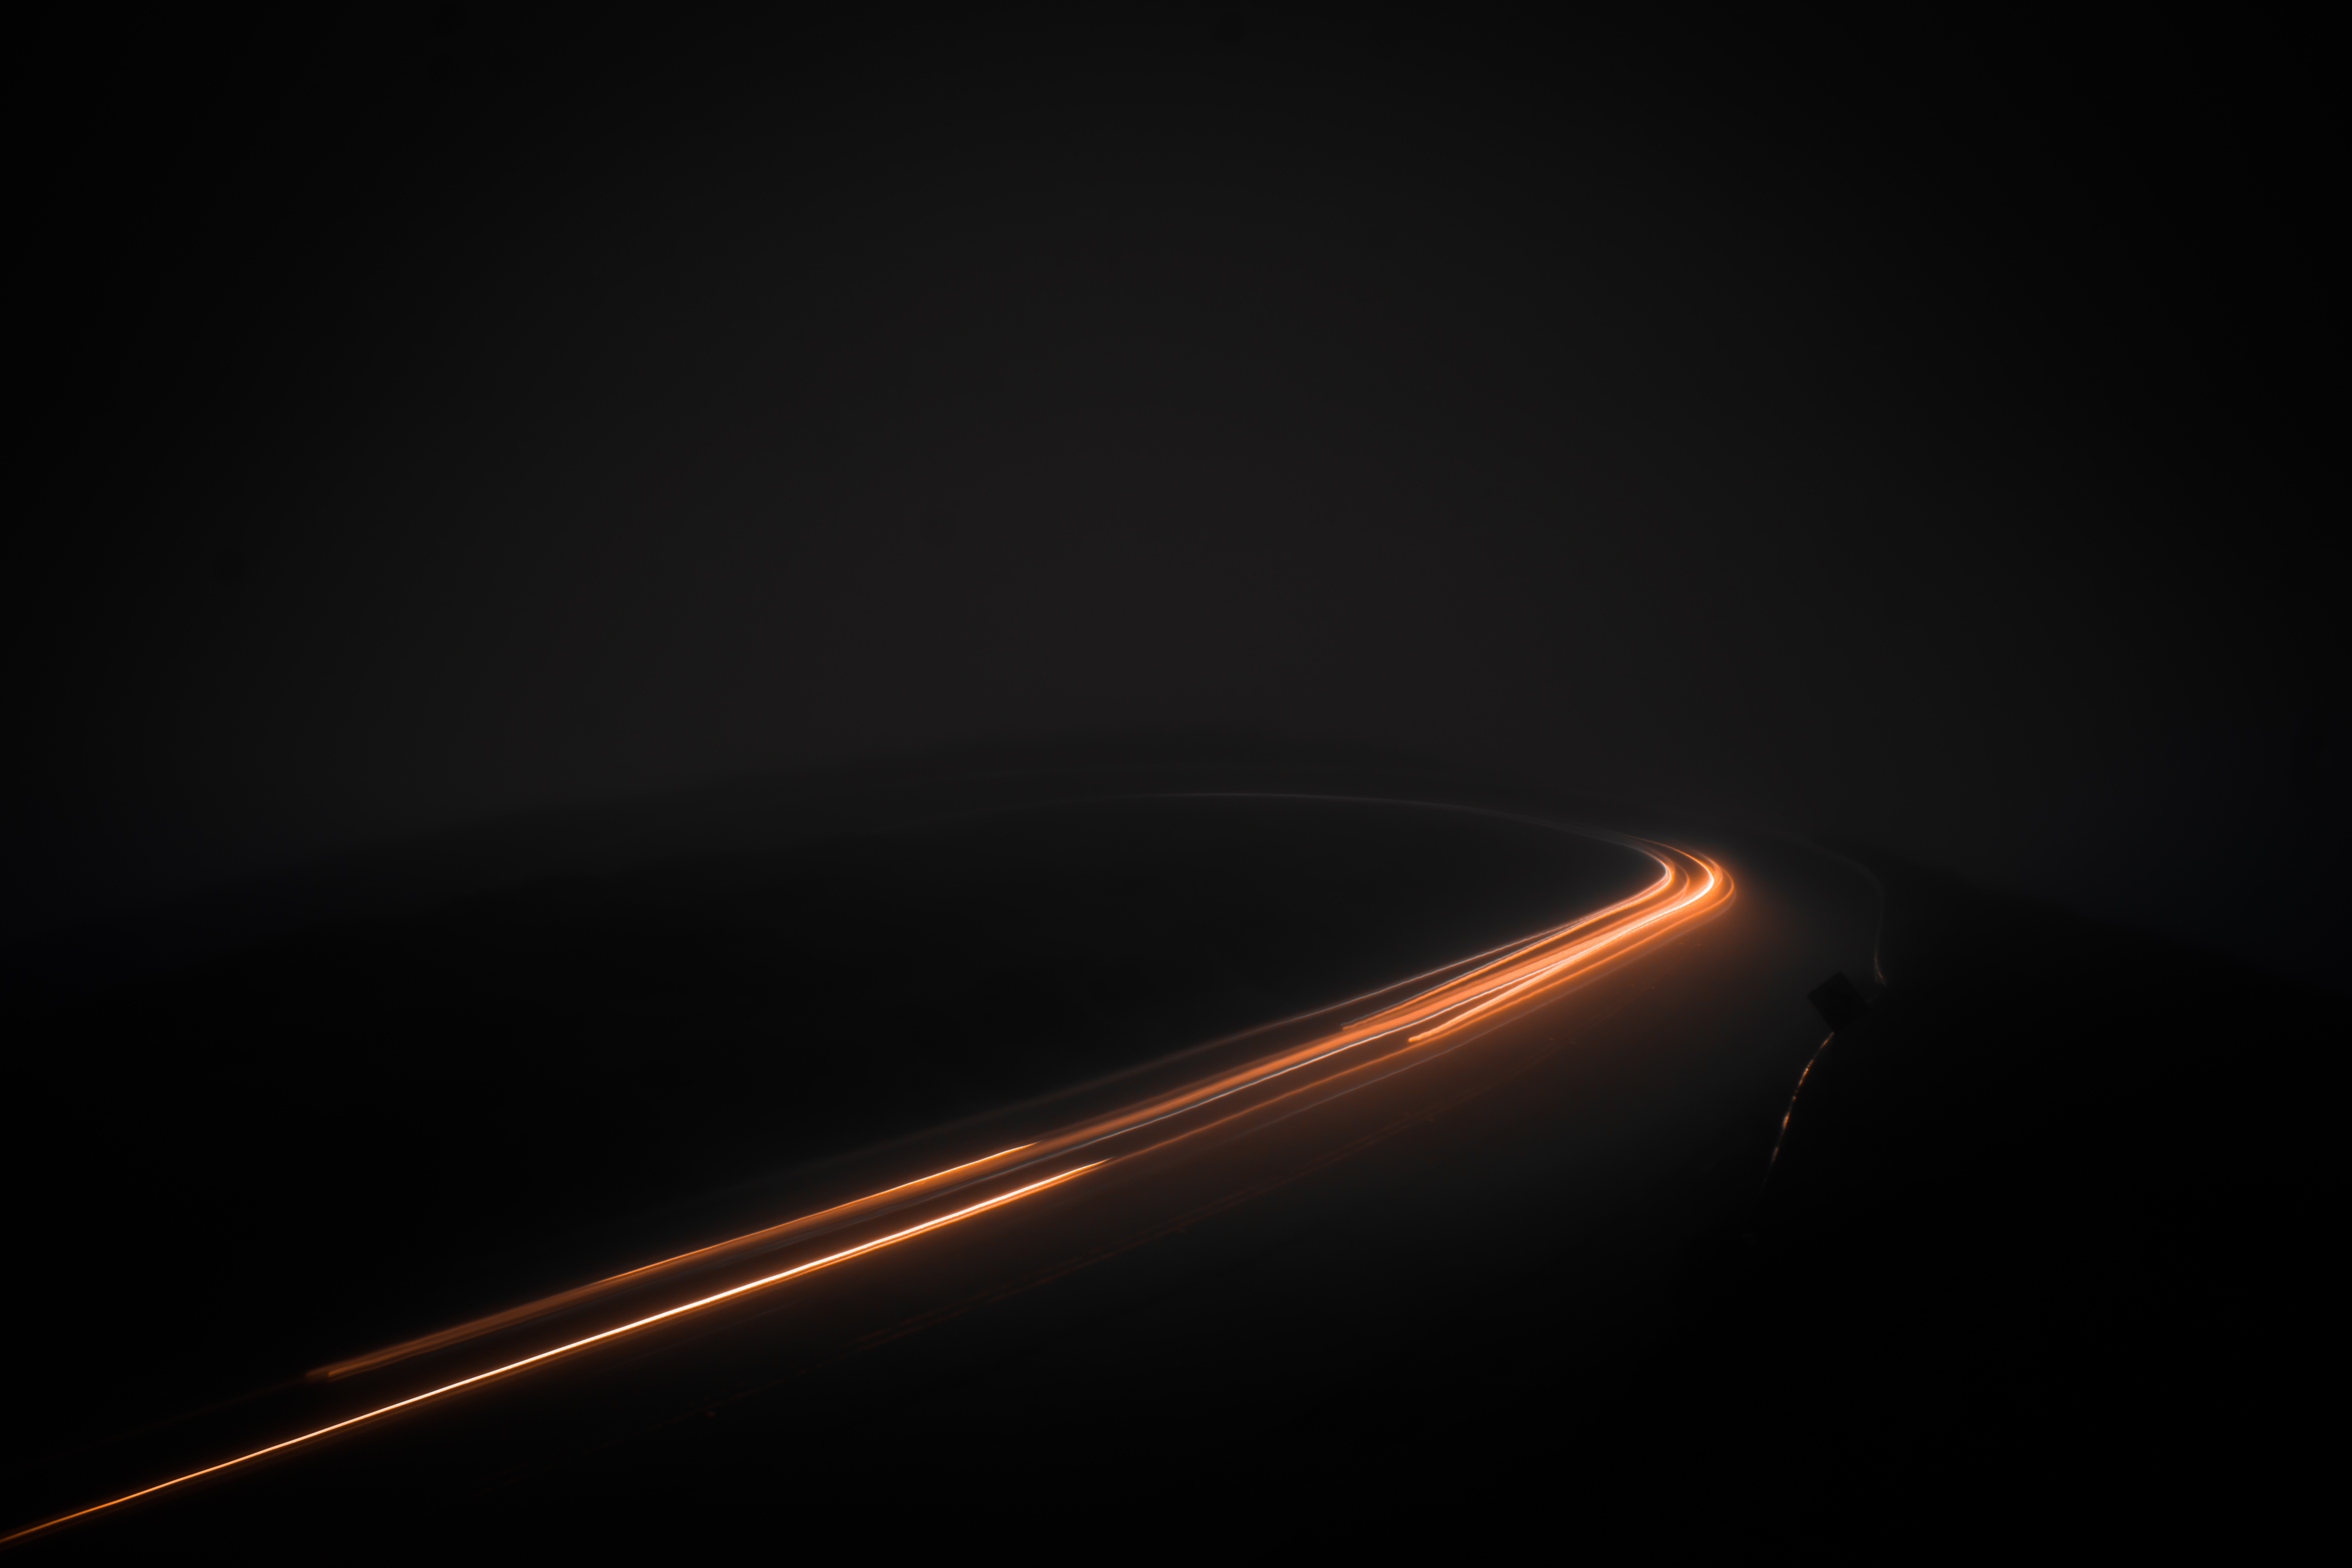
light, night, sunlight, atmosphere, line, darkness, street light, lighting, lens flare, shape, computer wallpaper